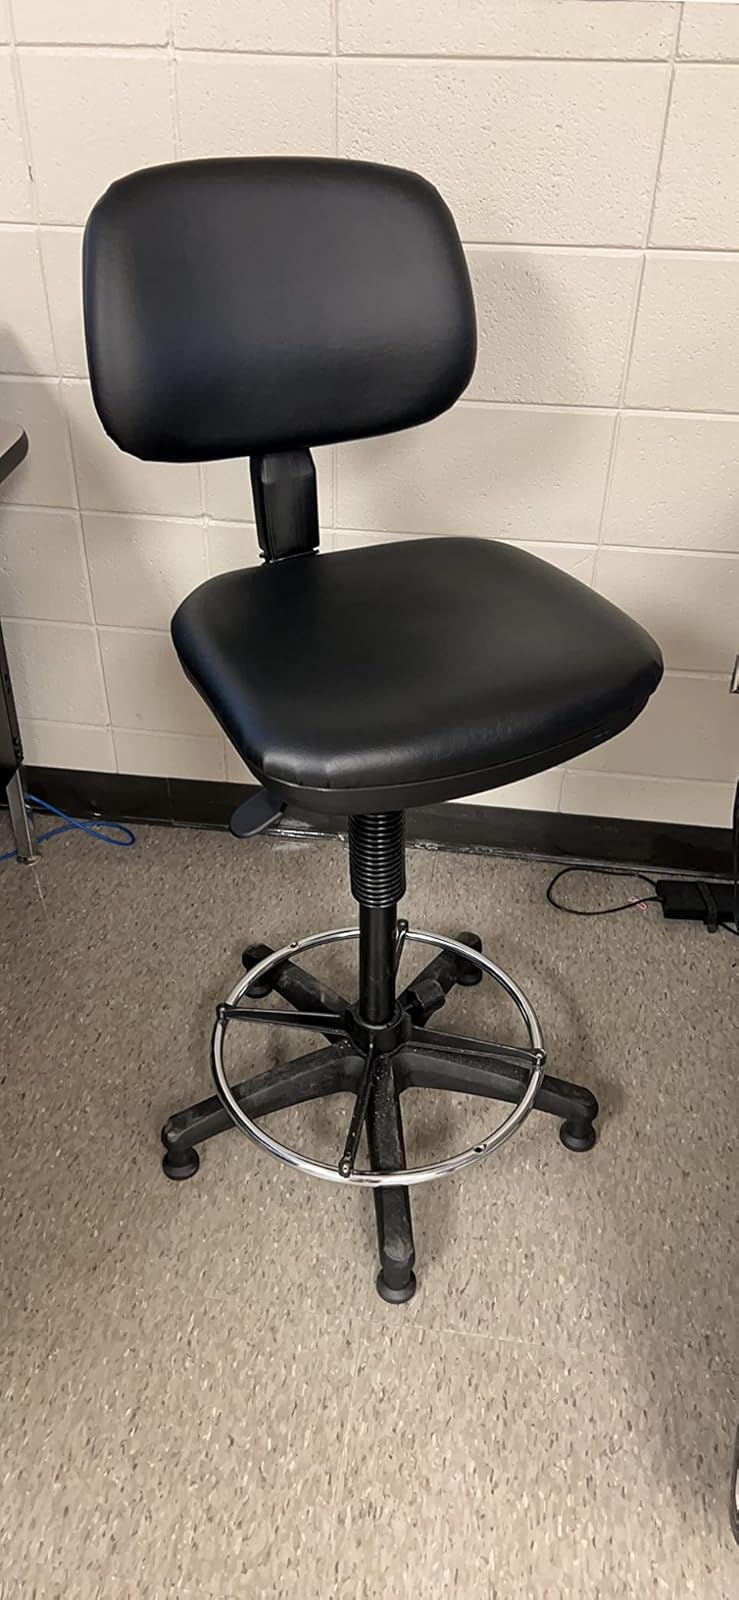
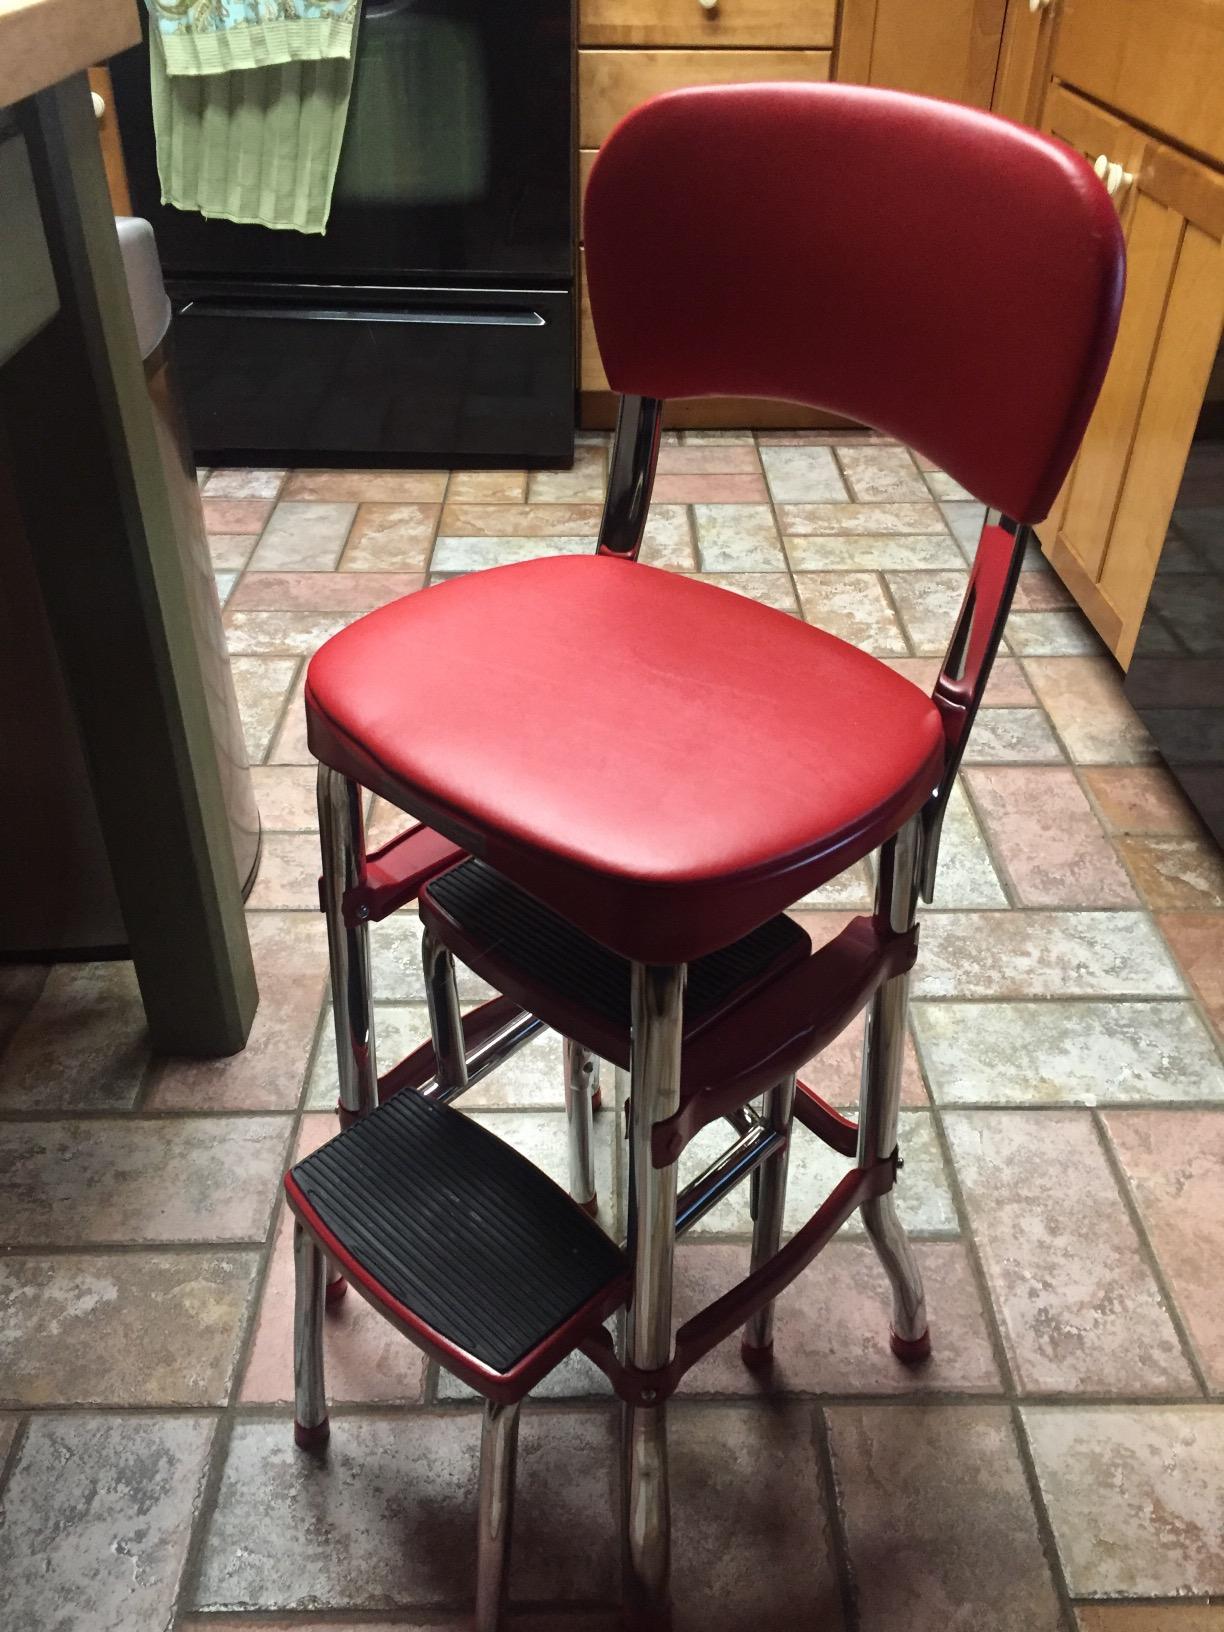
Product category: items_chair
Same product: no